Charles R. H. Tripp

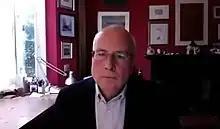
Professor Tripp during an online Zoom conference in 2021

Charles Rees Howard Tripp, (born 8 March 1952) is an academic and author specializing in the politics and history of the Near and Middle East.